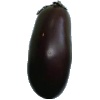
Label: Eggplant 1